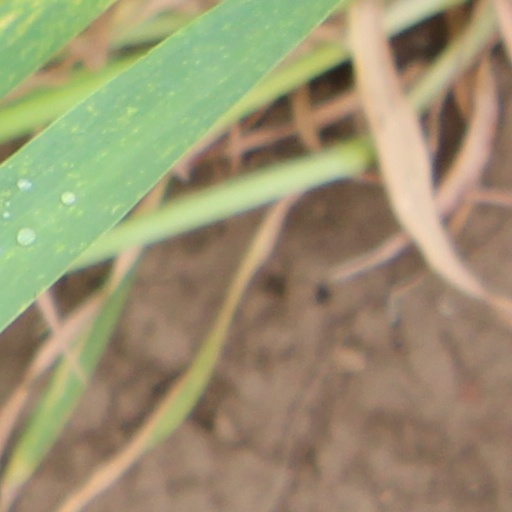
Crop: wheat